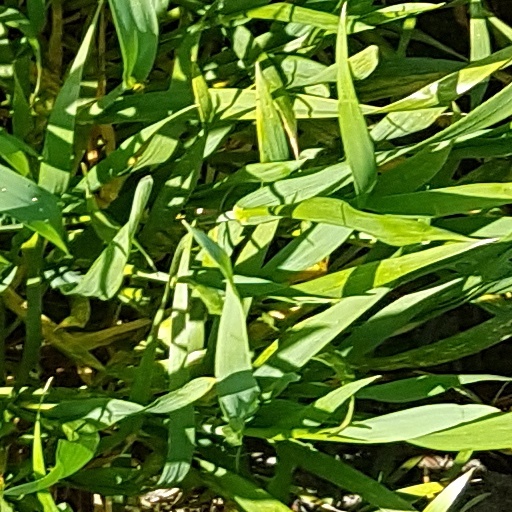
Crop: wheat